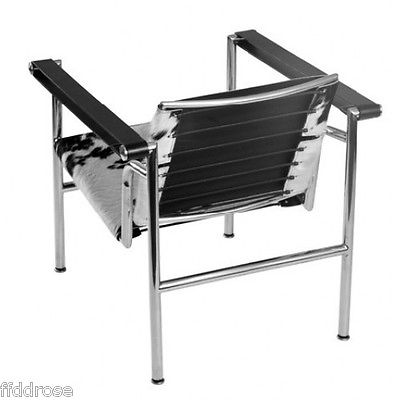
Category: chair